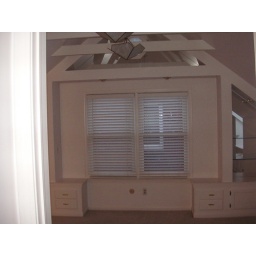
Upstairs - master bedroom, standing by bathroom door looking in